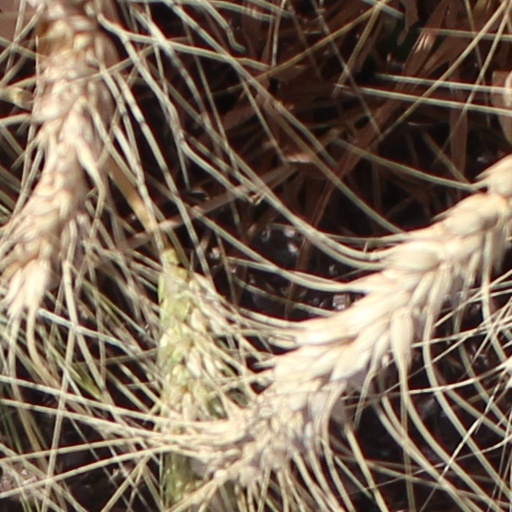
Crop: wheat